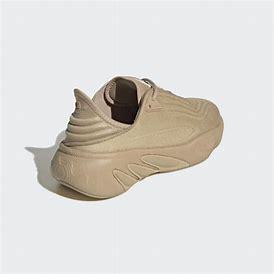
Brand: Adidas
Model: Adifom Sltn